Paul von Hindenburg

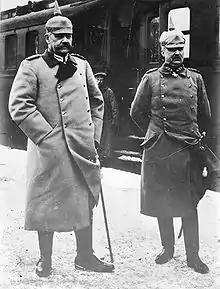
Hindenburg and Ludendorff in 1918

As the Russians withdrew from the Polish Salient, Falkenhayn insisted on pursuing them into Lithuania. However, Hindenburg and Ludendorff were dissatisfied with this plan. Hindenburg would later claim that he saw it as "a pursuit in which the pursuer gets more exhausted than the pursued".